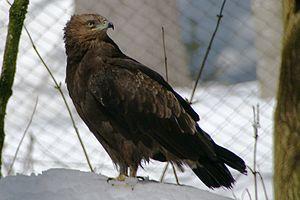
Cette liste de la faune française regroupe les espèces de rapaces peuplant la France métropolitaine.